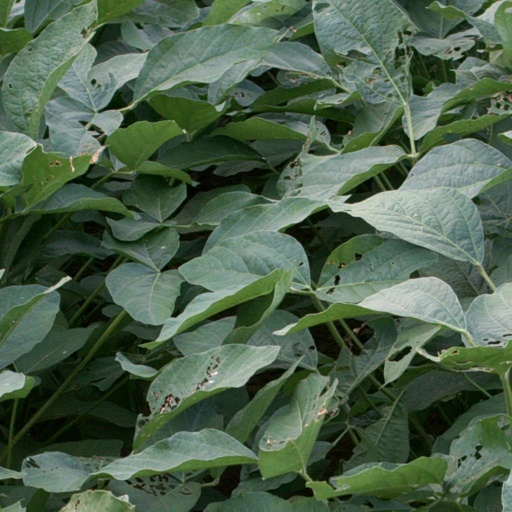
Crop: soybean